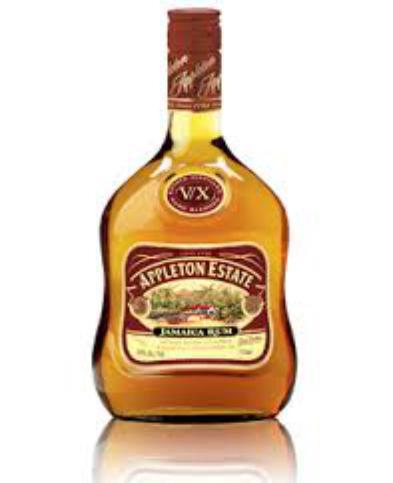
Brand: Appleton Estate
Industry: Food